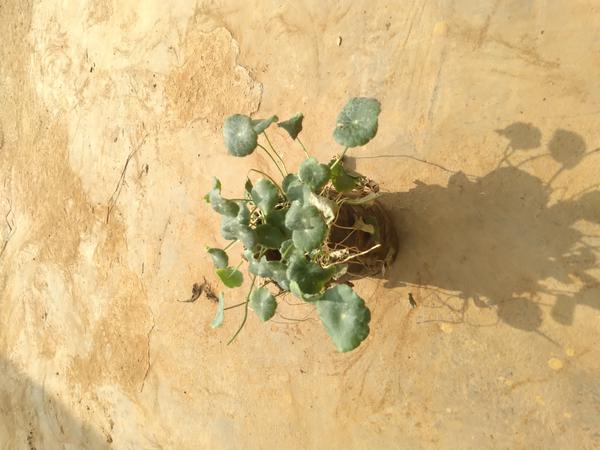
Plant: Brahmi